2013 IIHF Inline Hockey World Championship

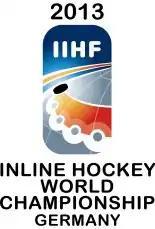

The 2013 IIHF Inline Hockey World Championship was the 18th IIHF Inline Hockey World Championship, an international inline hockey tournament run by the International Ice Hockey Federation. The World Championship ran alongside the 2013 IIHF Inline Hockey World Championship Division I tournament and took place between 2 and 8 June 2013 in Dresden, Germany. The tournament was won by the United States, earning their sixth World Championship title. Sweden finished in second place and Canada in third after defeating Slovakia in the bronze medal match. Slovenia after losing their placement round game and finishing last in the standings was relegated to Division I for 2014.